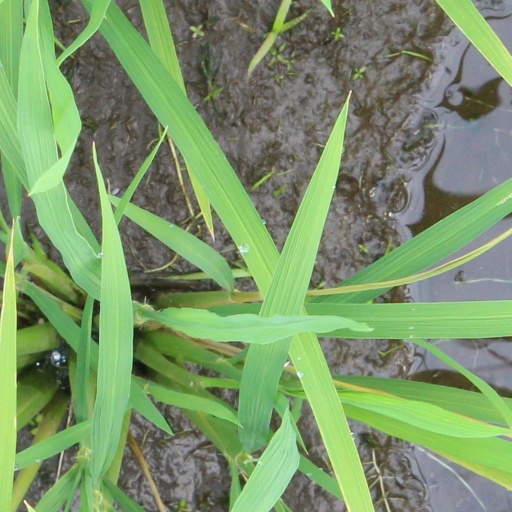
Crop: rice